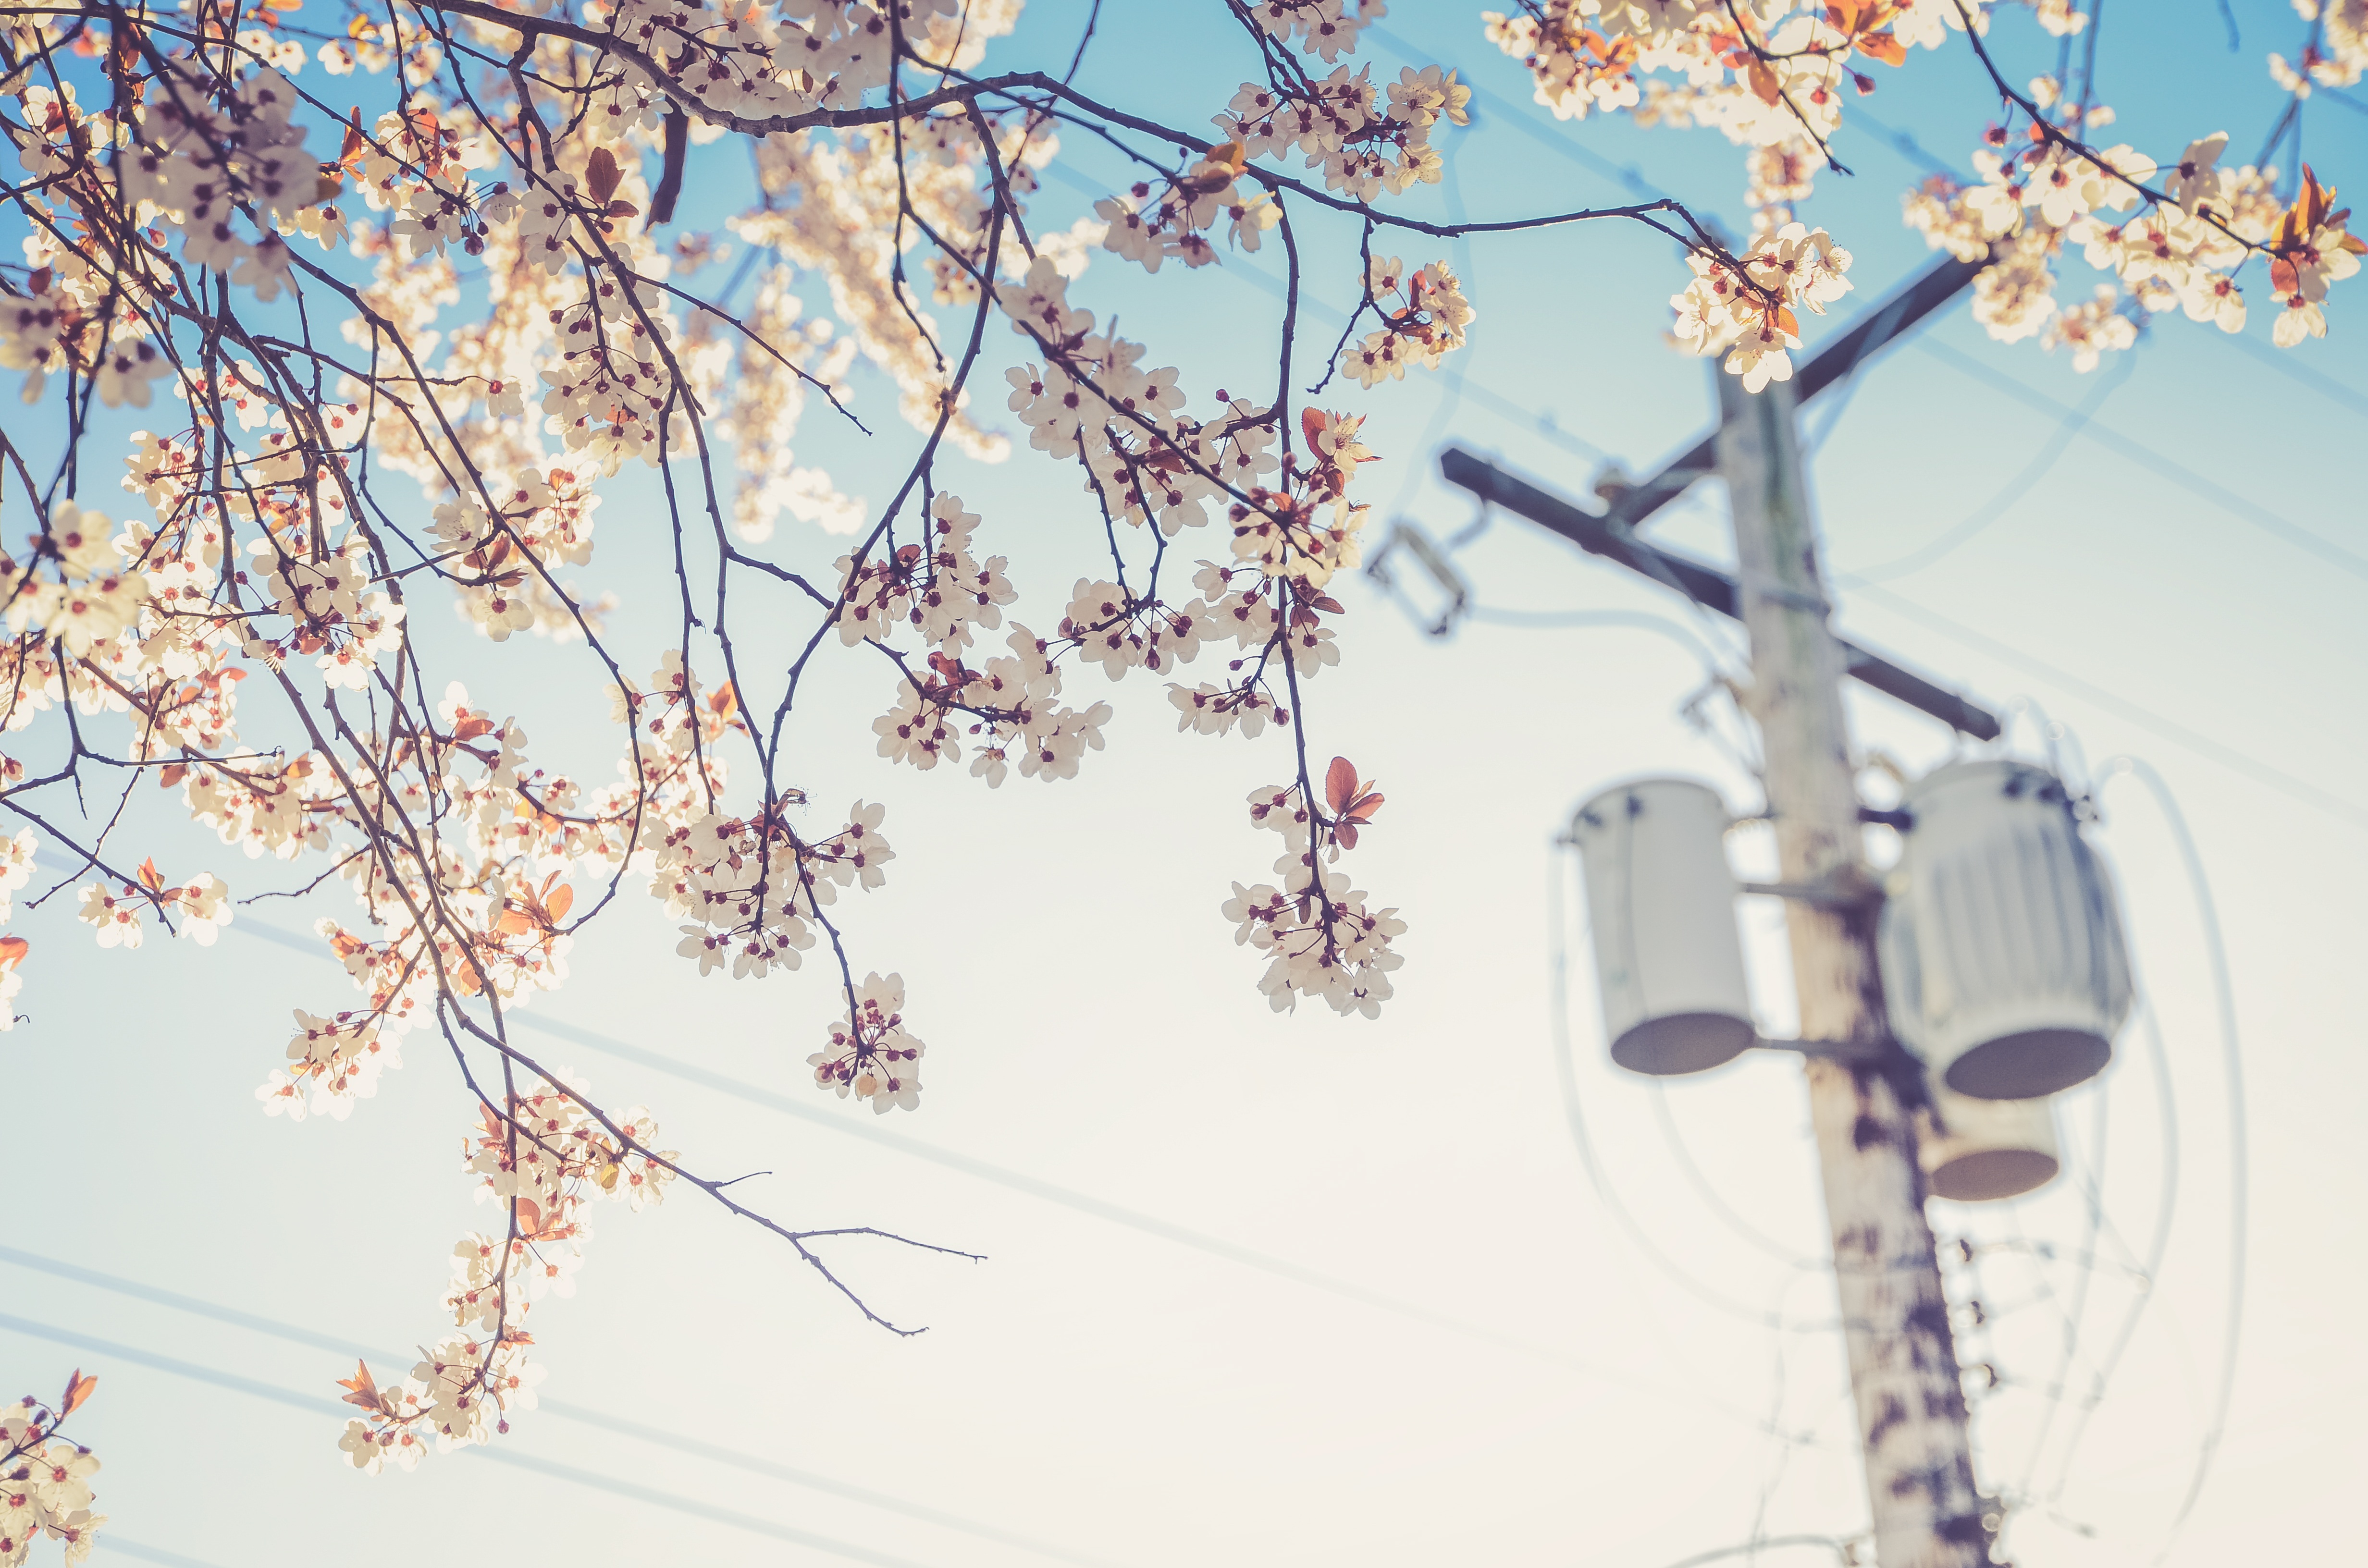
nature, branch, blossom, plant, flower, spring, natural, autumn, electricity, season, cherry blossom, power, infrastructure